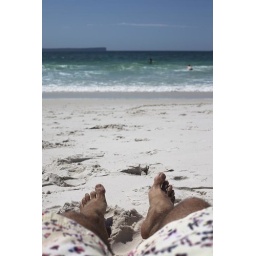
Allegedly has the whitest sand in the world according to the Guinness book of world records.